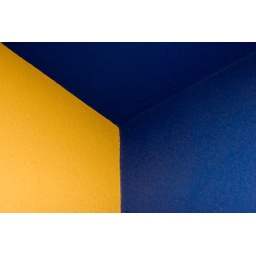
corner in yellow and blue